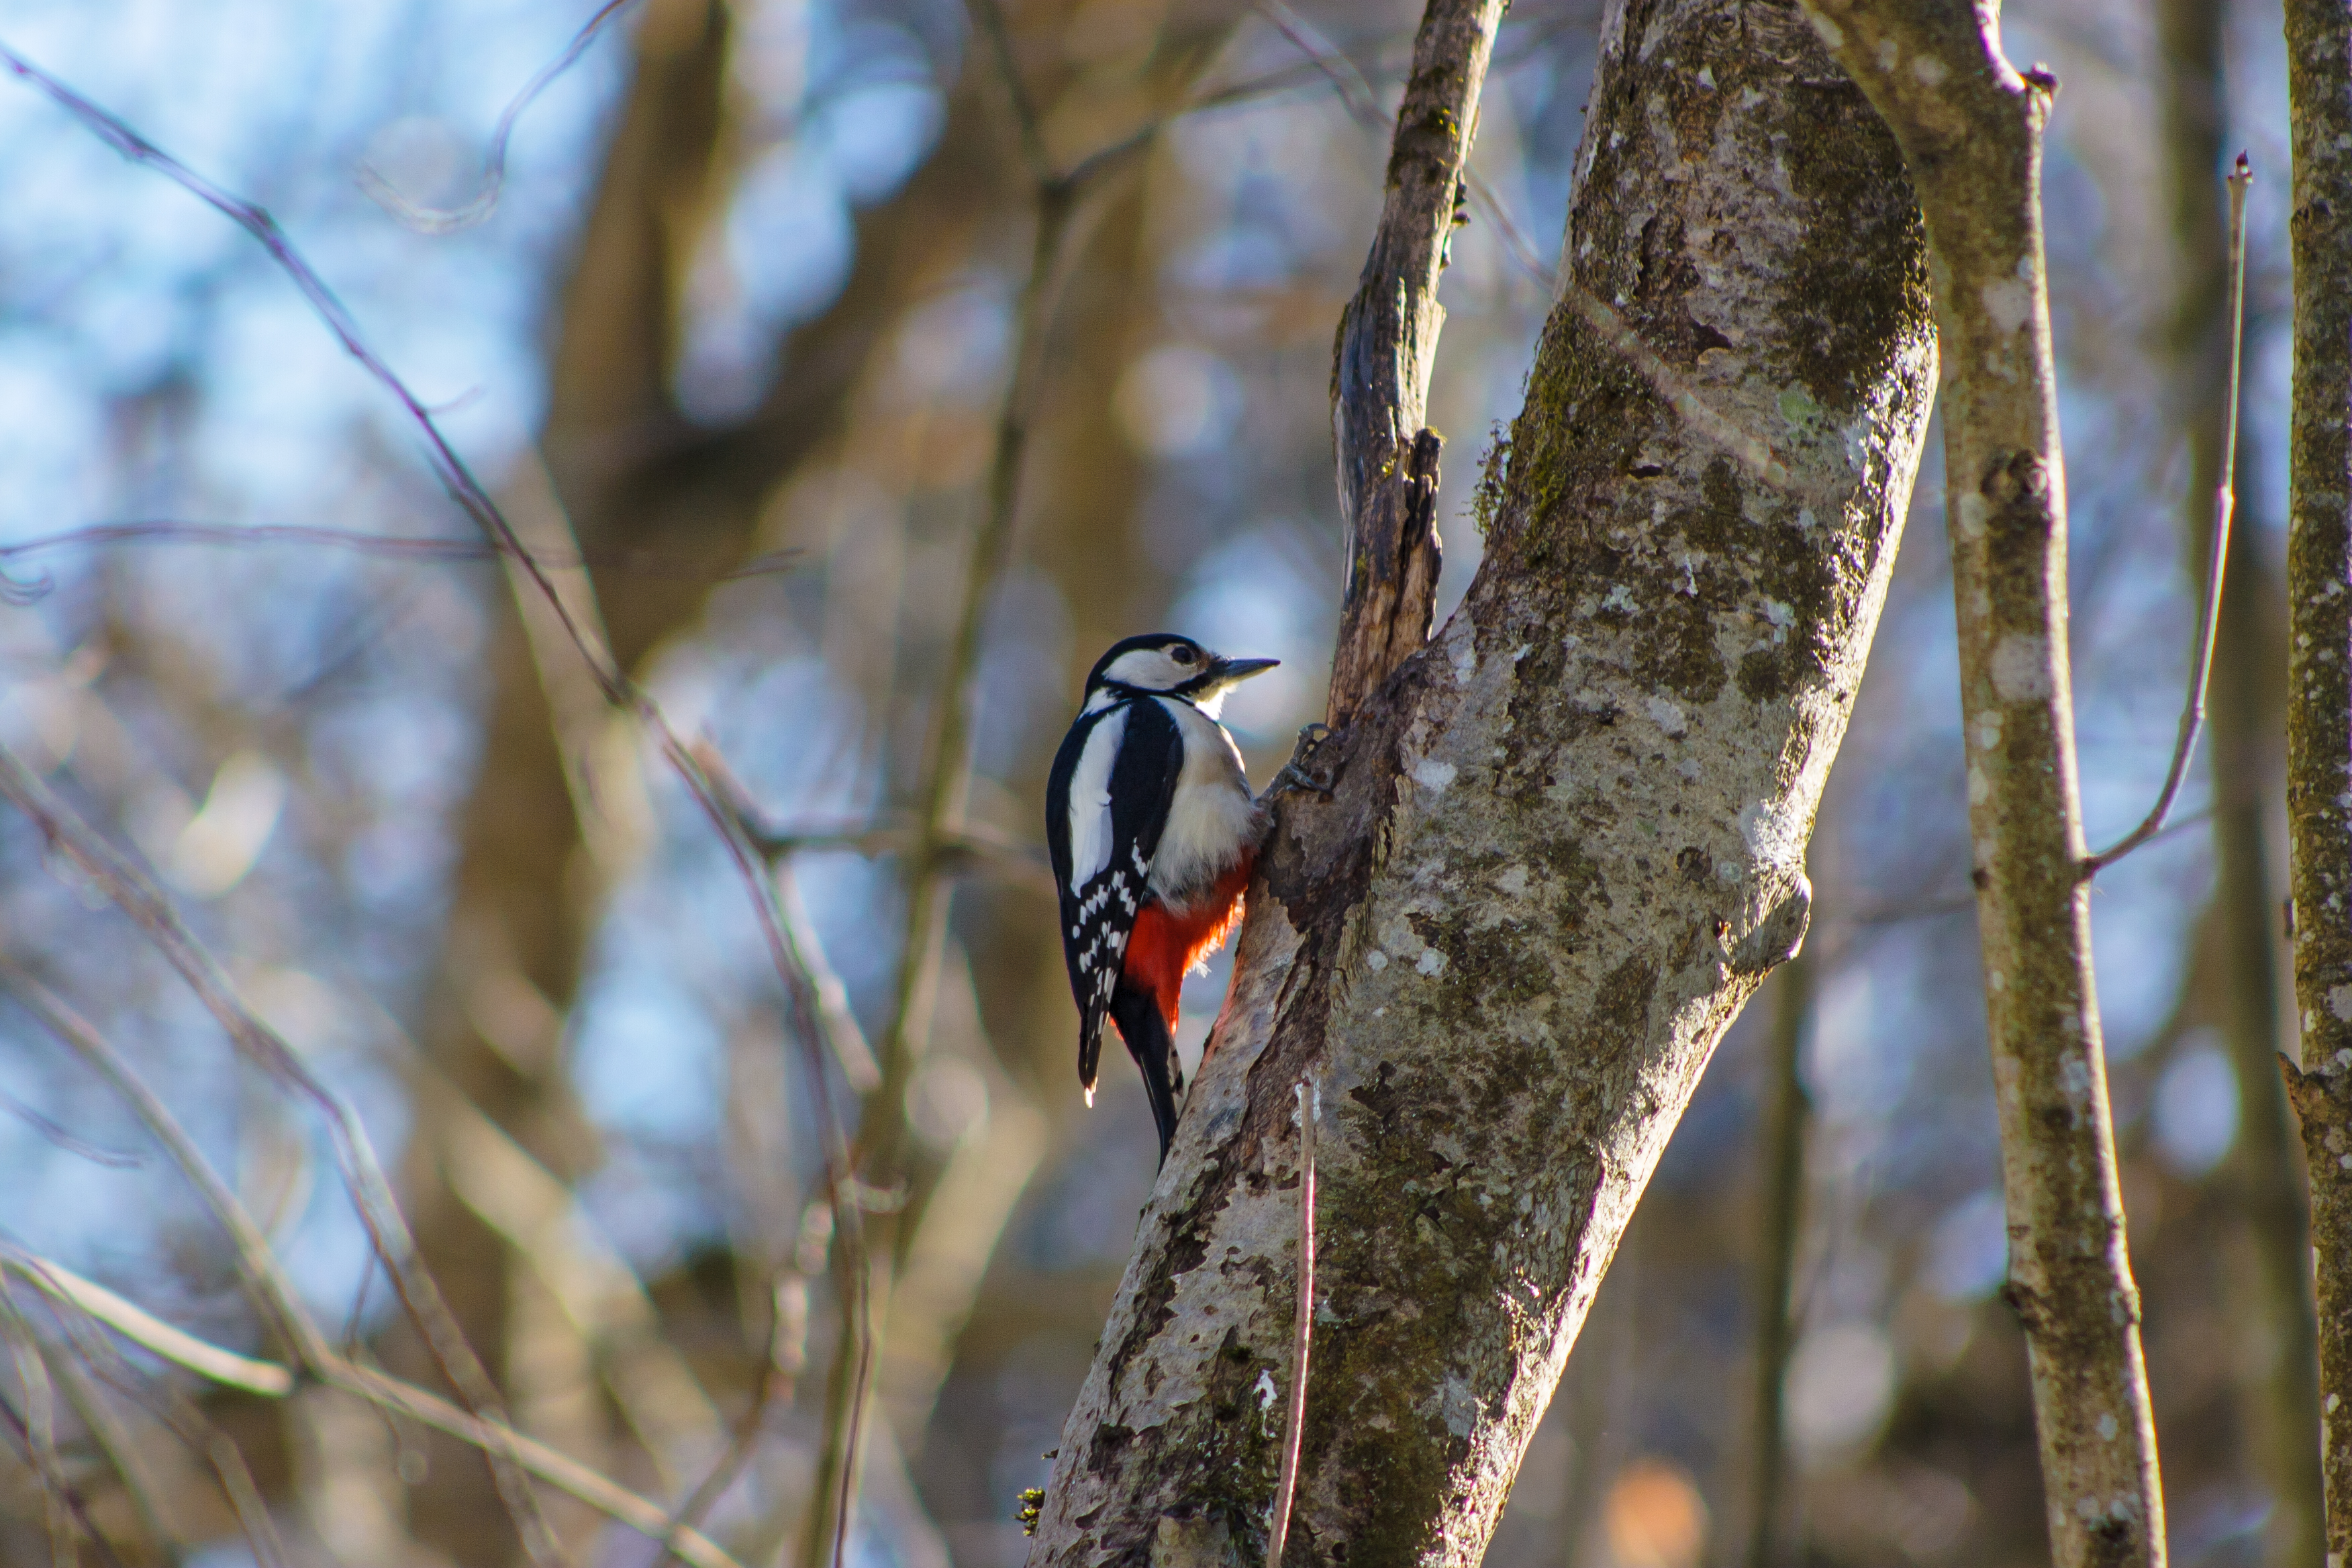
images, bird, beak, twig, plant, branch, woodpecker, trunk, piciformes, wood, sky, tree, perching bird, wildlife, nature reserve, downy woodpecker, Leuconotopicus, plant stem